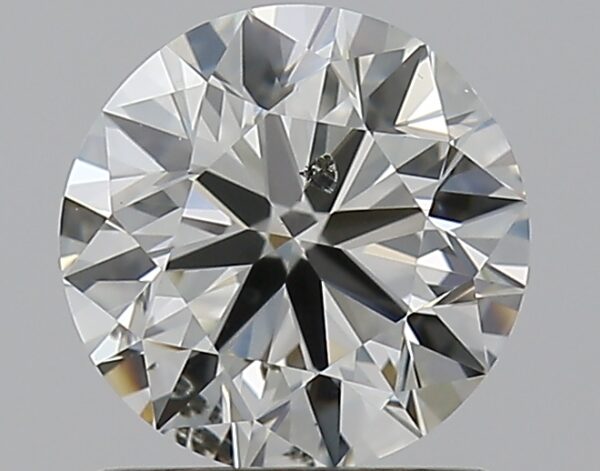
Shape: round
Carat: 1
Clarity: I1
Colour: J
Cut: VG
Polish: EX
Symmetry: GD
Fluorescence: N
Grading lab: GIA
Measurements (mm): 6.29 x 6.35 x 3.95